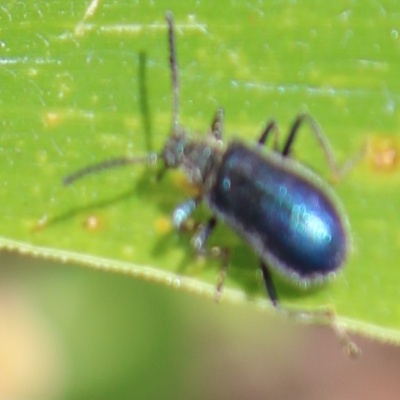
Crop: Maize
Condition: leaf beetle